Hugh Raffles

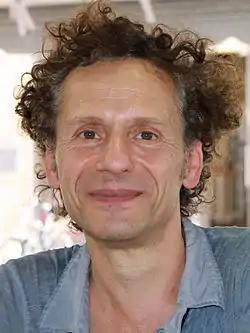
Hugh Raffles at the 2011 Texas Book Fair.

Hugh Raffles is an anthropologist and writer based in New York. He received an American Academy of Arts and Letters Award in Literature in 2023. He is the author of three books as well as many essays in venues including "Granta", "Public Culture", "Natural History", "Orion", "American Ethnologist", "The New York Times", "The New York Review of Books", and "The Best American Essays". He is Professor of Anthropology at The New School in New York.